Maria reactor

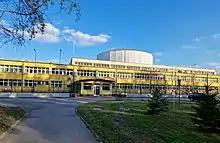
The Maria reactor

The Maria reactor is Poland's second nuclear research reactor, commissioned in December 1974, and the only one still in use. The first was the Ewa reactor (EWA), which was commissioned in June 1958 and dismantled by 2002. It is located at Narodowe Centrum Badań Jądrowych - "NCBJ" (National Center for Nuclear Research) at Świerk-Otwock, near Warsaw and named in honor of Maria Skłodowska-Curie. It is the only reactor of Polish design.